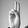
ASL letter: U